Byzantine–Bulgarian war of 894–896

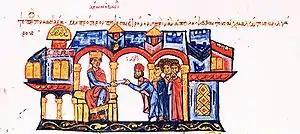
A Bulgarian delegation and Leo VI, "Madrid Skylitzes".

In 894 Stylianos Zaoutzes, "basileopator" and leading minister of Leo VI the Wise (r. 886–912), convinced the emperor to move the Bulgarian market from Constantinople to Thessalonica. That move affected not only private interests but also the international commercial importance of Bulgaria and the principle of Byzantine–Bulgarian trade, regulated with the Treaty of 716 and later agreements on the most favoured nation basis. The Bulgarian merchants were allowed to live in Constantinople, resided in their own colony and paid favourable taxes. The city was a major destination of trade routes from all over Europe and Asia and the transfer of the Bulgarian market to Thessalonica cut short the direct access to goods from the east, which under the new circumstances the Bulgarians would have to buy through middlemen, who were close associates of Stylianos Zaoutzes. In Thessalonica, the Bulgarians were also forced to pay higher tariffs to sell their goods, enriching Zaoutzes' cronies.